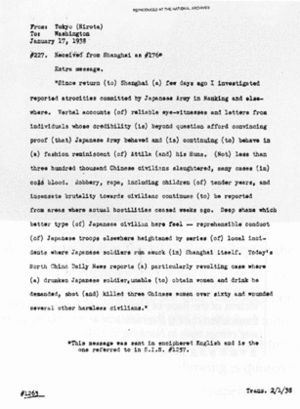
Le massacre de Nankin, également appelé sac de Nankin ou viol de Nankin, est un évènement de la guerre sino-japonaise qui a eu lieu à partir de décembre 1937, après la bataille de Nankin. Pendant les six semaines que dure le massacre de Nankin, des centaines de milliers de civils et de soldats désarmés sont assassinés et entre 20 000 et 80 000 femmes et enfants sont violés par les soldats de l'Armée impériale japonaise.
Le tribunal des crimes de guerre de Nankin est créé en 1946 par le gouvernement de Tchang Kaï-chek afin de juger quatre officiers de l’armée impériale japonaise, accusés de crimes durant la seconde guerre sino-japonaise. C’est l’un des treize tribunaux établis par le gouvernement nationaliste.